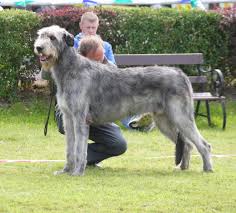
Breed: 224-n000039-Irish_wolfhound